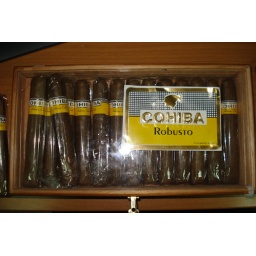
They do not sell premium Cuban cigars in glass top boxes and then wrap each cigar in plastic!